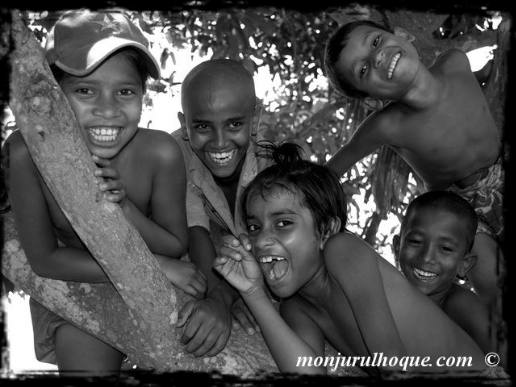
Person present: Yes